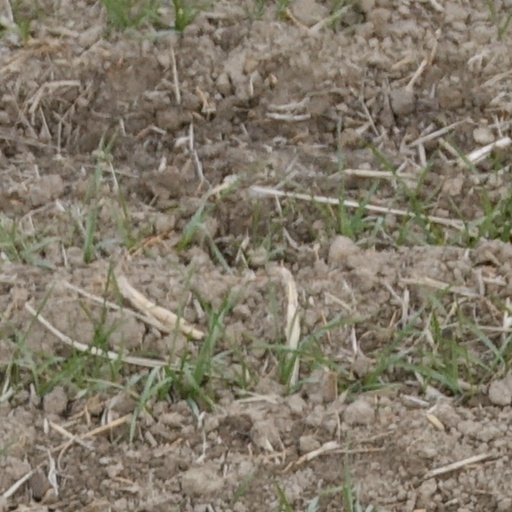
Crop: wheat